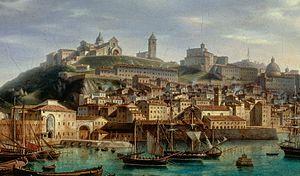
Ancône est une ville d'environ 101 100 habitants, capitale des Marches et chef-lieu de la province d'Ancône en Italie.